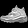
Label: Ankle boot